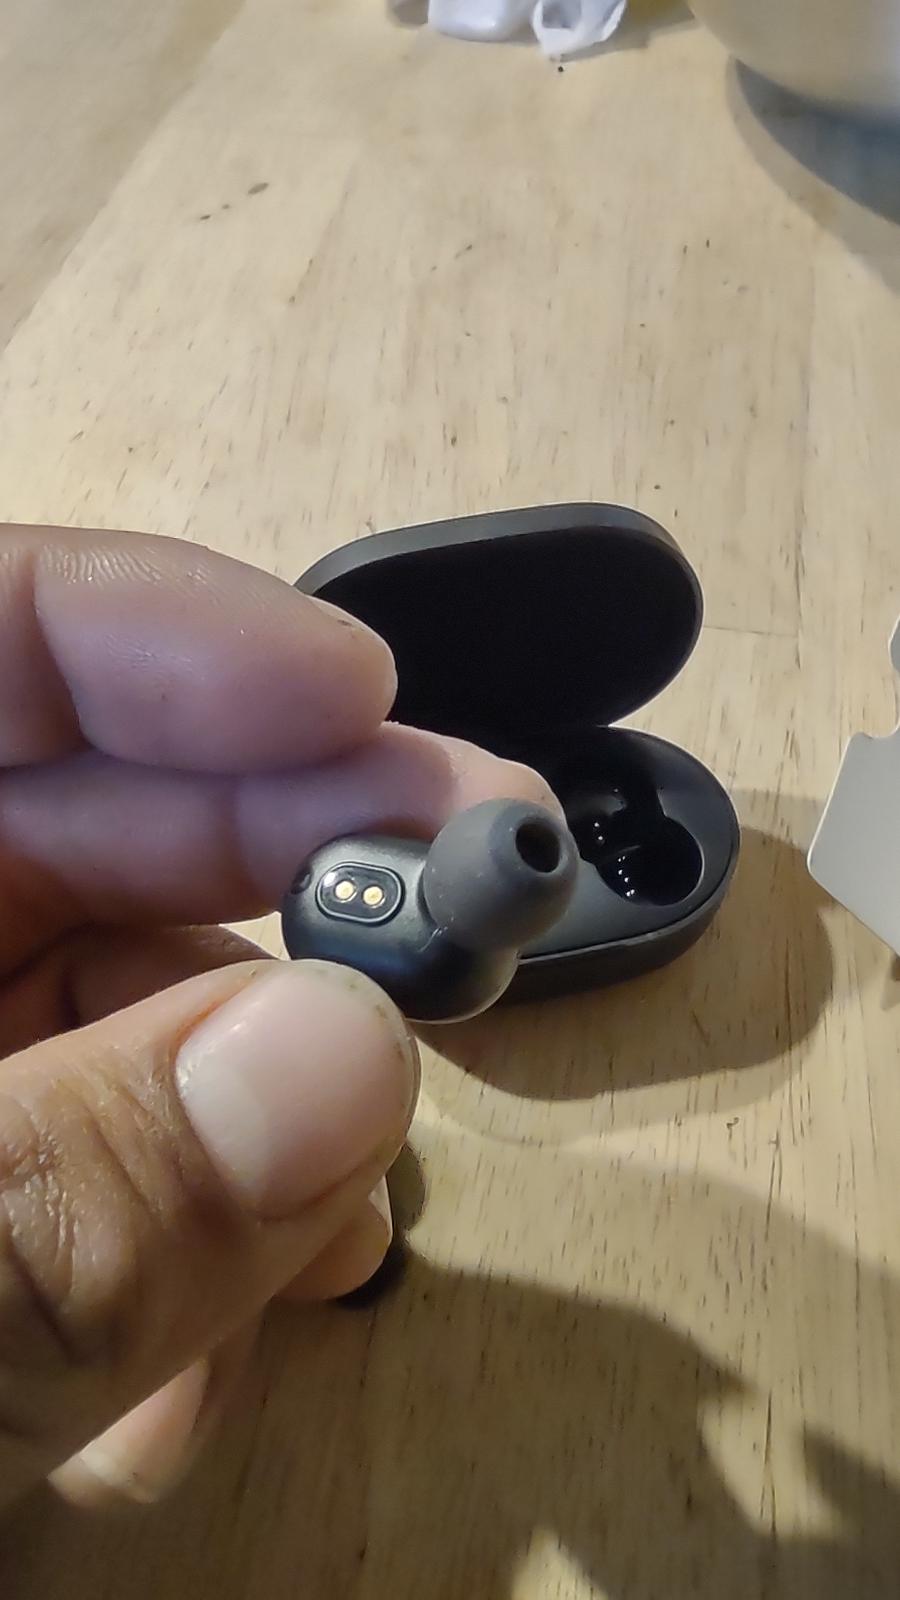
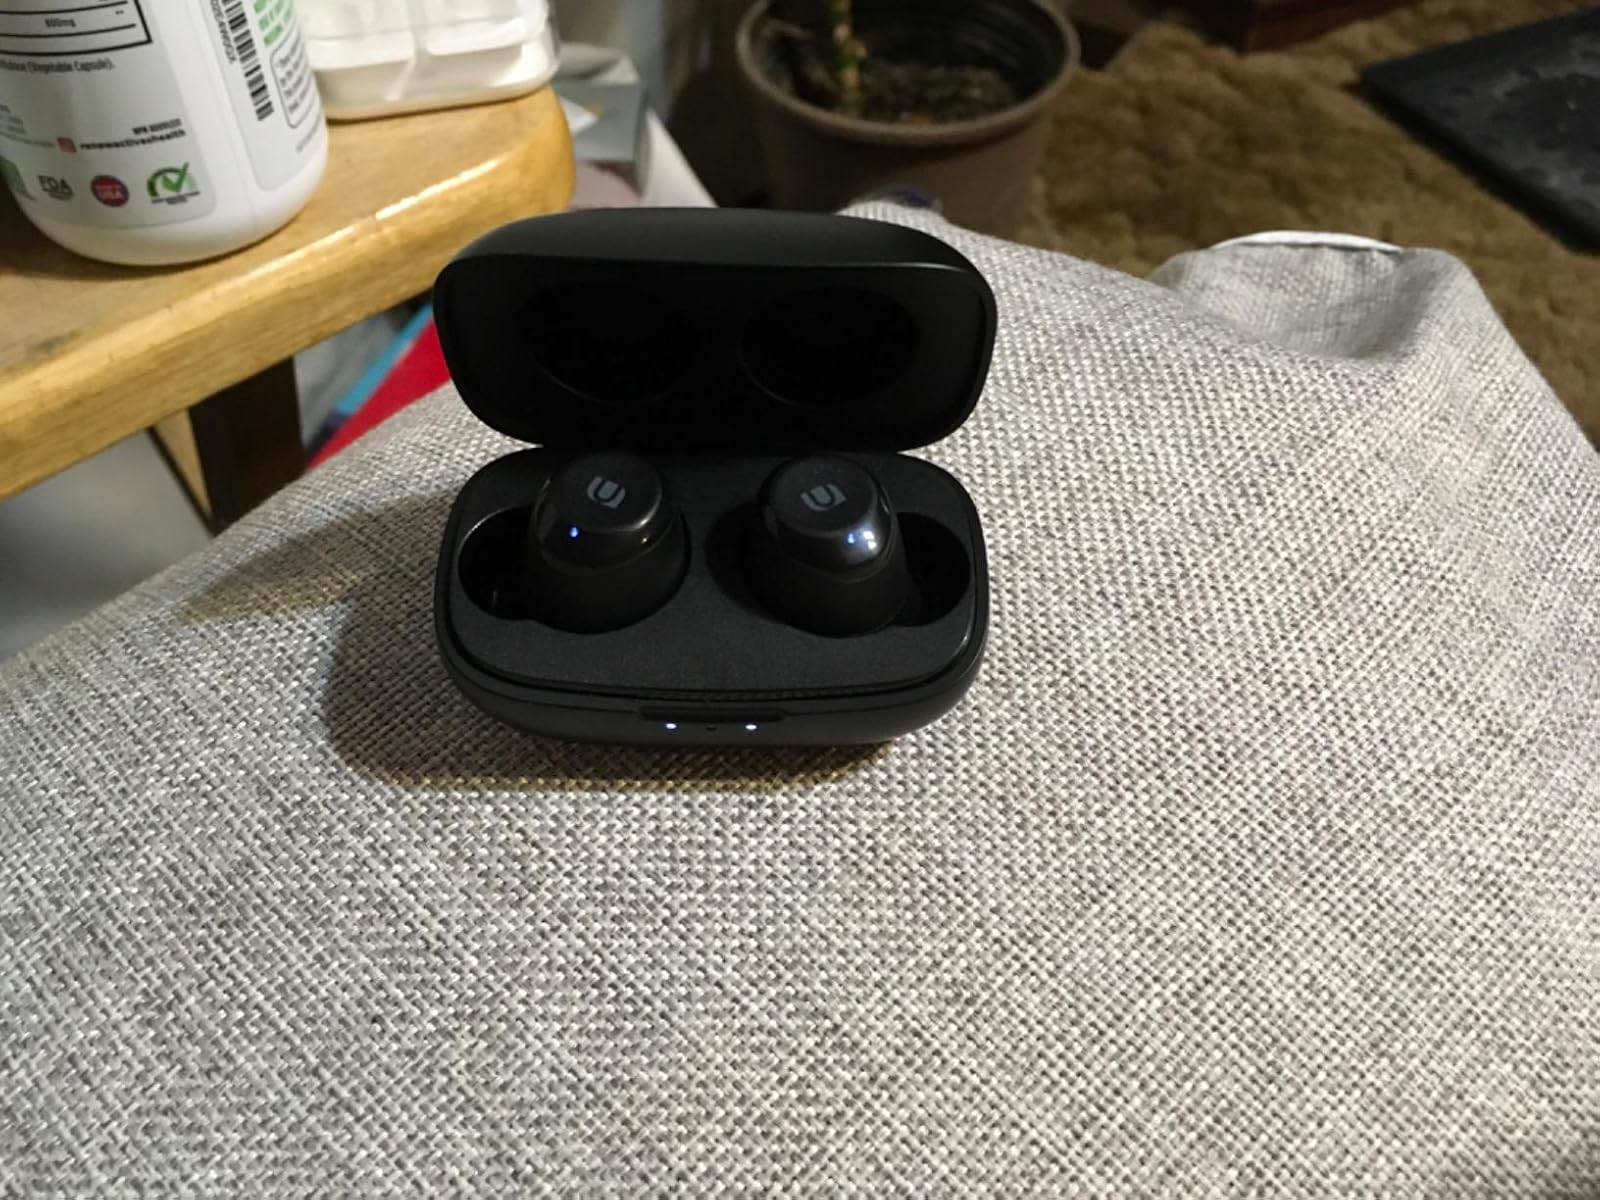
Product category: earbuds
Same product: no